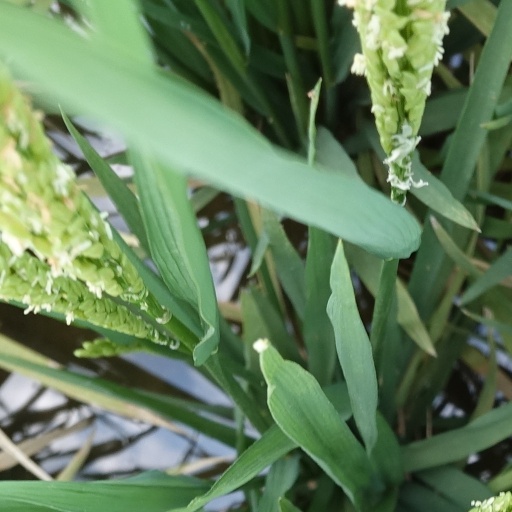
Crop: rice